Naggar, Himachal Pradesh

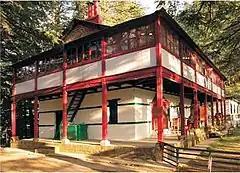

In 1978 it was taken over to Himachal Pradesh Tourism Development Corporation (HPTDC), to run as a heritage hotel.